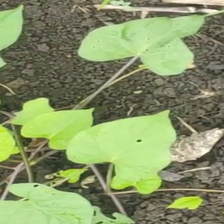
Weed species: Obscure_morning _glory(Ipomoea obscura)